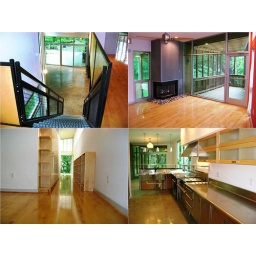
bundy brown house in louisville